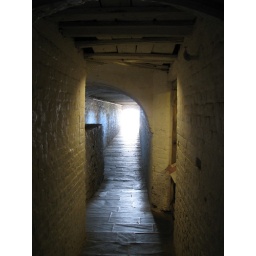
Monticello under house corridor